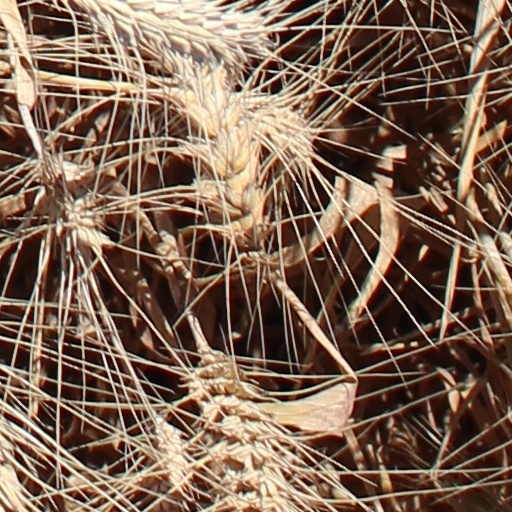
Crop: wheat